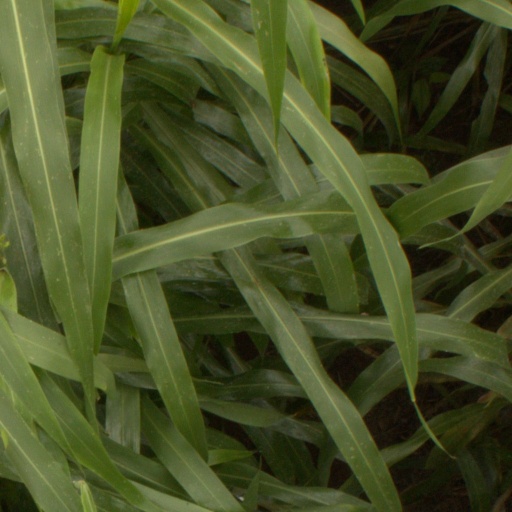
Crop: sorghum